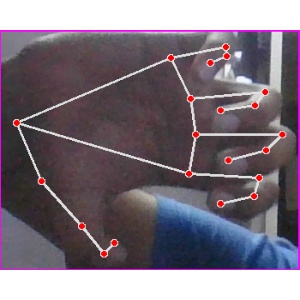
अक्षर: त